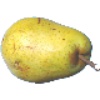
Label: Pear Monster 1